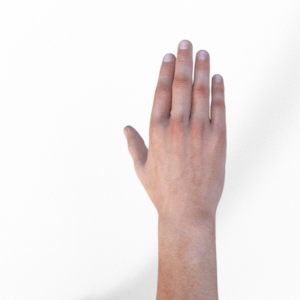
Label: paper